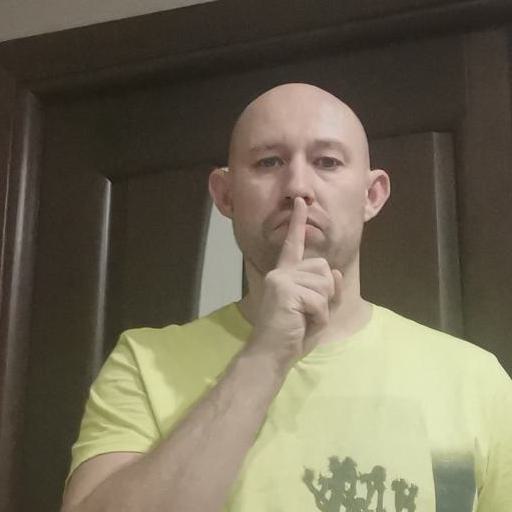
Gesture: mute